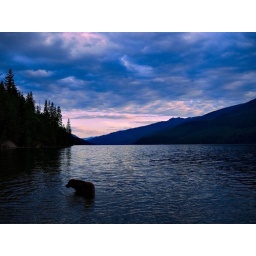
My dog in the water at night.